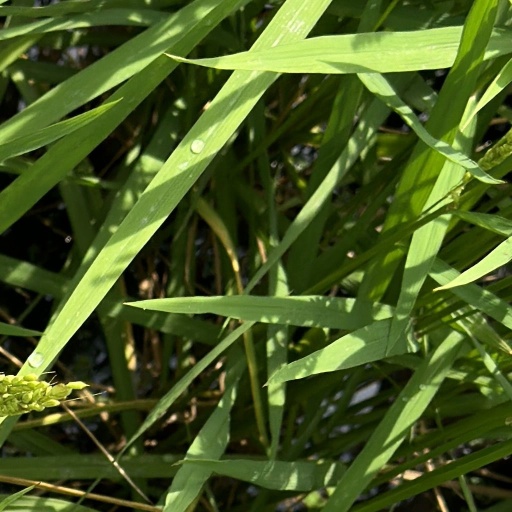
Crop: rice